Gatka, Lower Silesian Voivodeship

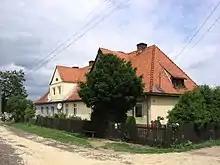
Former (1920-1939) German Border Guard (Grenzschutz) building near former German-Polish border in the village Gatka (ca. 55 km north of center of city Wrocław).

Gatka is a village in the administrative district of Gmina Żmigród, within Trzebnica County, Lower Silesian Voivodeship, in south-western Poland. It lies approximately north-east of Żmigród, north of Trzebnica, and north of the regional capital Wrocław.